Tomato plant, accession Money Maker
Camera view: horizontal (90 deg, fisheye); turntable rotation: 270 degrees
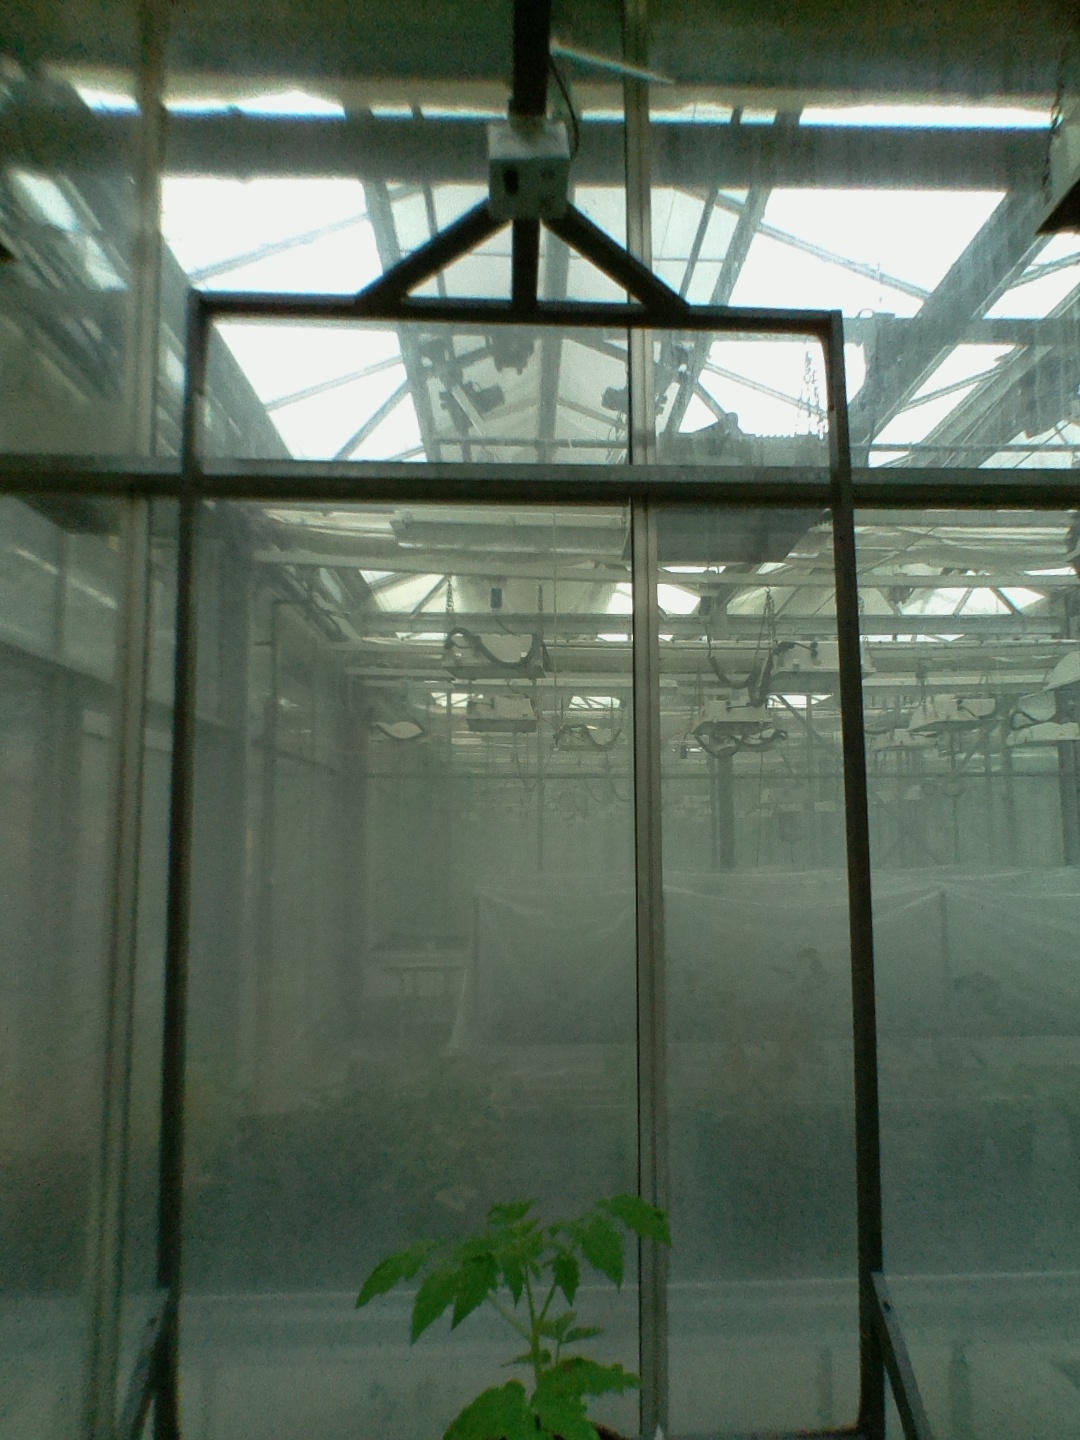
BBCH growth stage 13: 6 of true leaves visible